Katarzyna Łaniewska

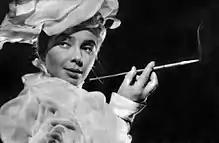
Katarzyna Łaniewska in 1968

Katarzyna Janina Łaniewska-Błaszczak (20 June 1933 – 7 December 2020) was a Polish theatre and film actress, opposition activist in the Polish People's Republic, and a political activist since 1989.